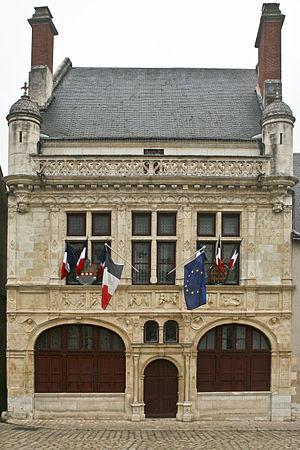
Beaugency (Loiret), France, l'hôtel de ville
Beaugency est une commune française située dans le département du Loiret en région Centre-Val de Loire.